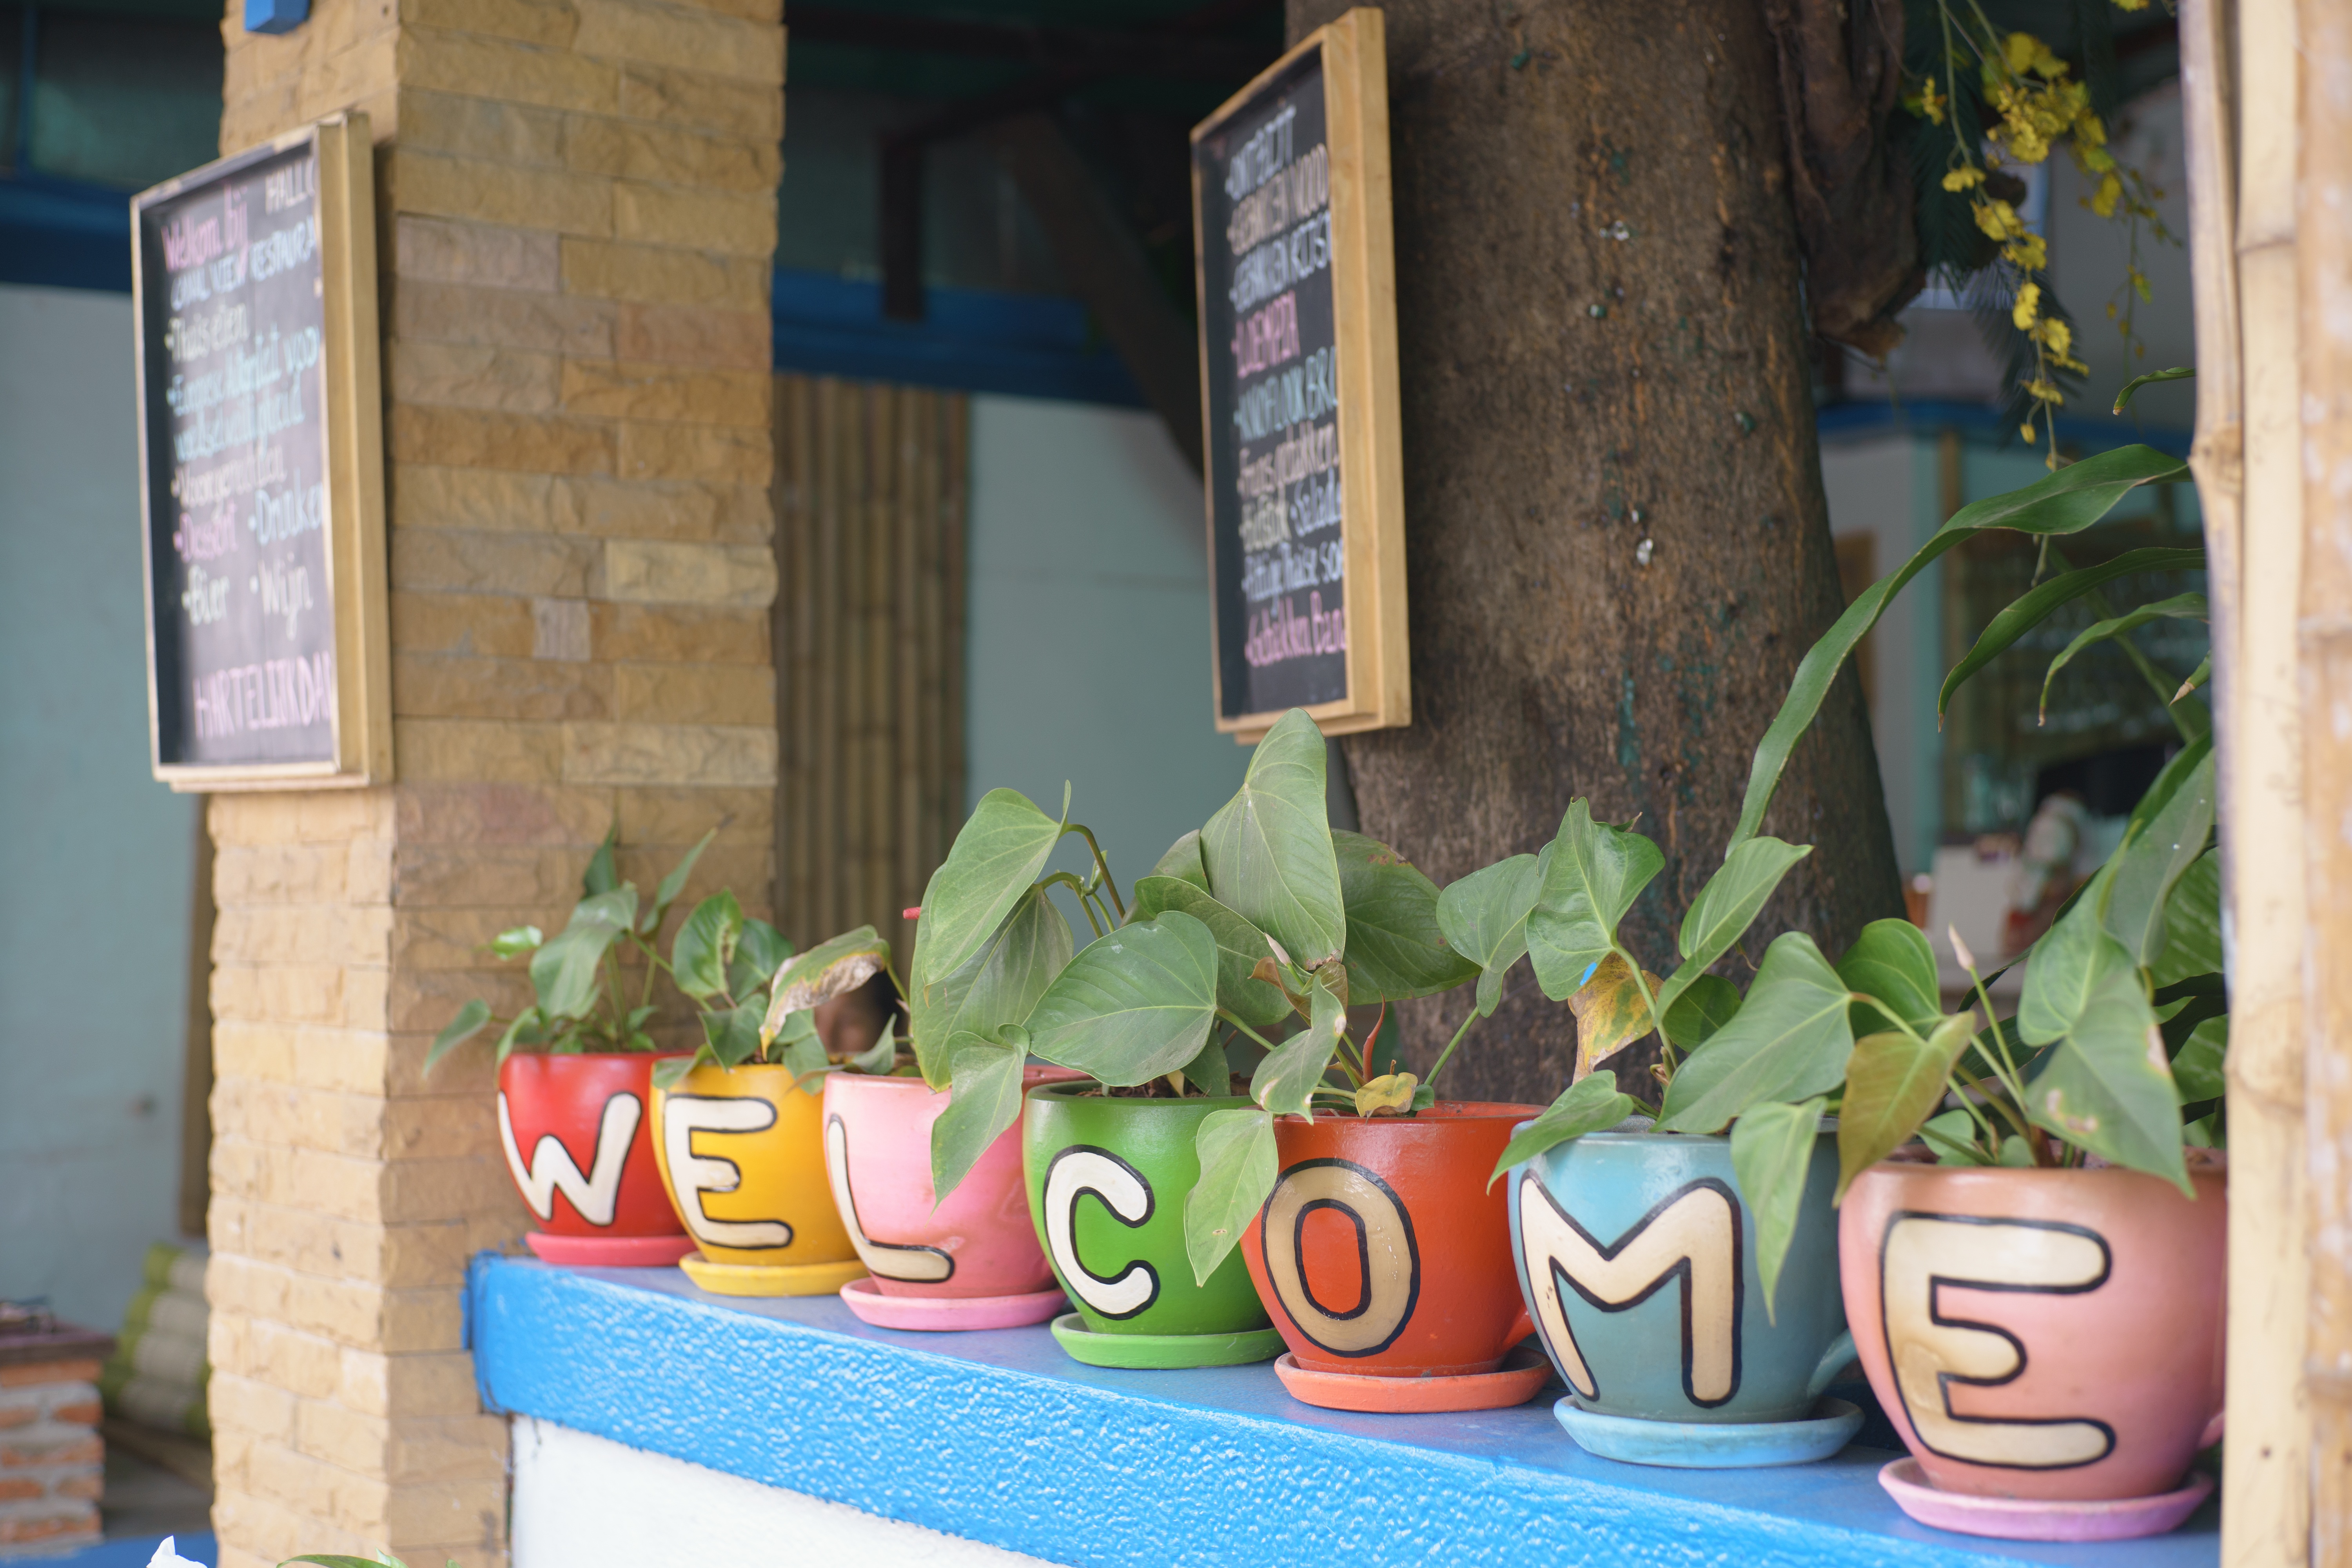
plant, flower, restaurant, welcome, tank